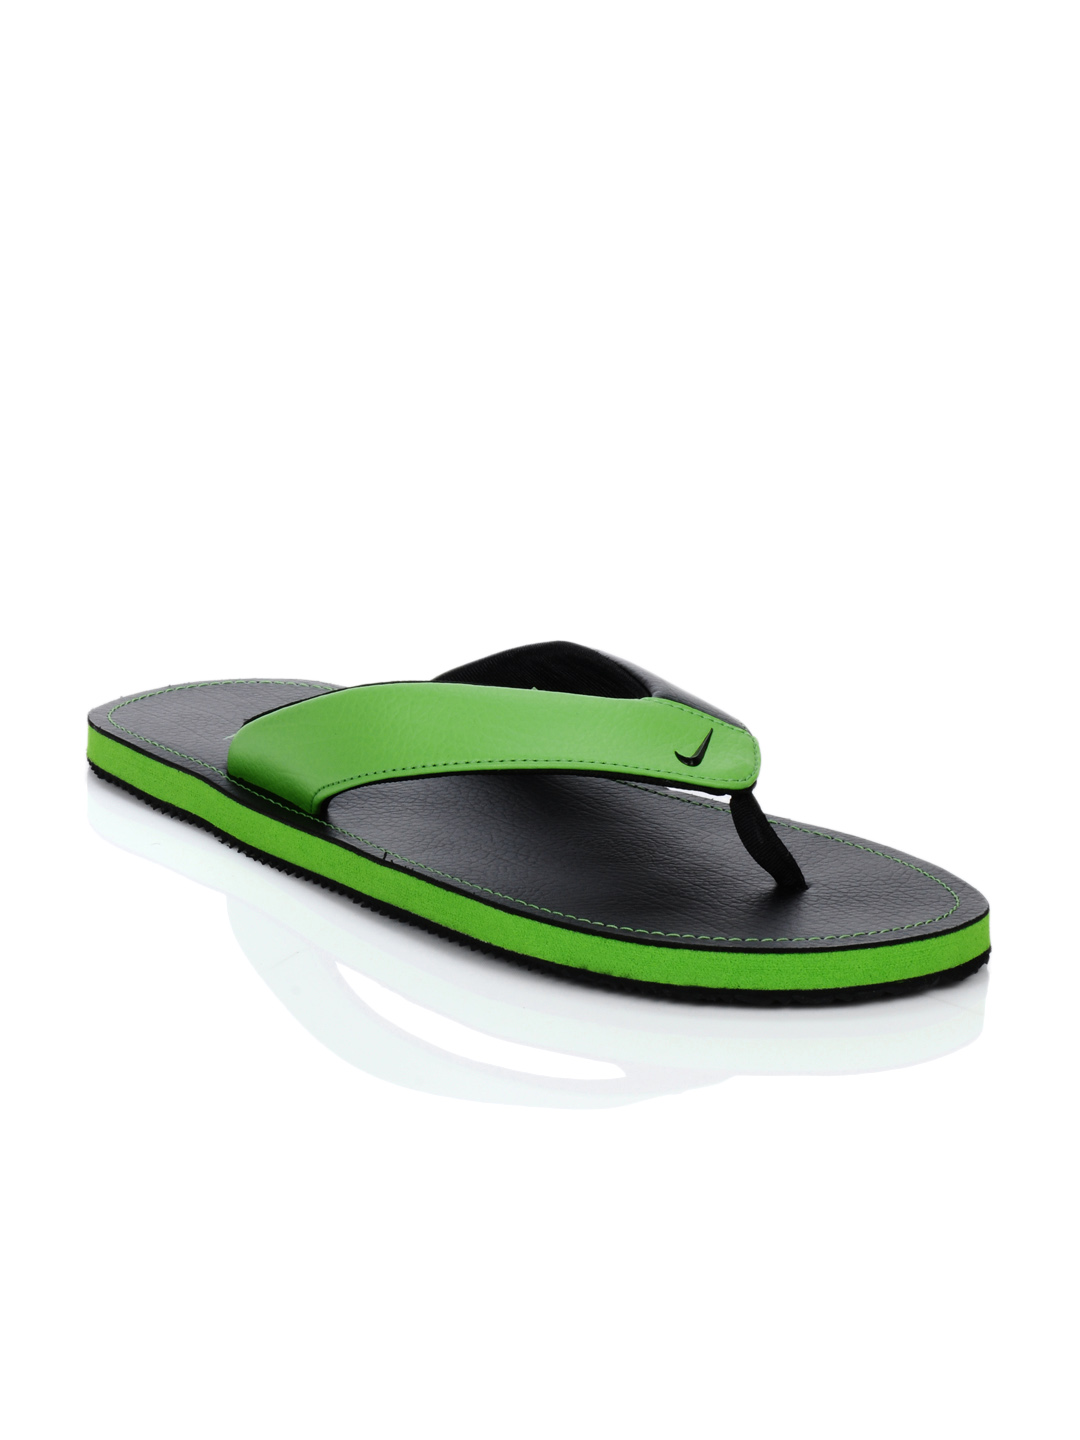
Nike Men Chroma Thong II Black Flip Flops
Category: Footwear / Flip Flops / Flip Flops
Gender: Men
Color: Black
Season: Fall 2012
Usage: Casual